Libyco-Punic Mausoleum of Dougga

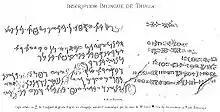
The bilingual Punic-Libyan Inscription of Dougga

The bilingual Numidian and Punic-Libyan Inscription now in the British Museum enabled the Numidian alphabet to be deciphered: